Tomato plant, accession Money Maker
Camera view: bottom (45 deg); turntable rotation: 210 degrees
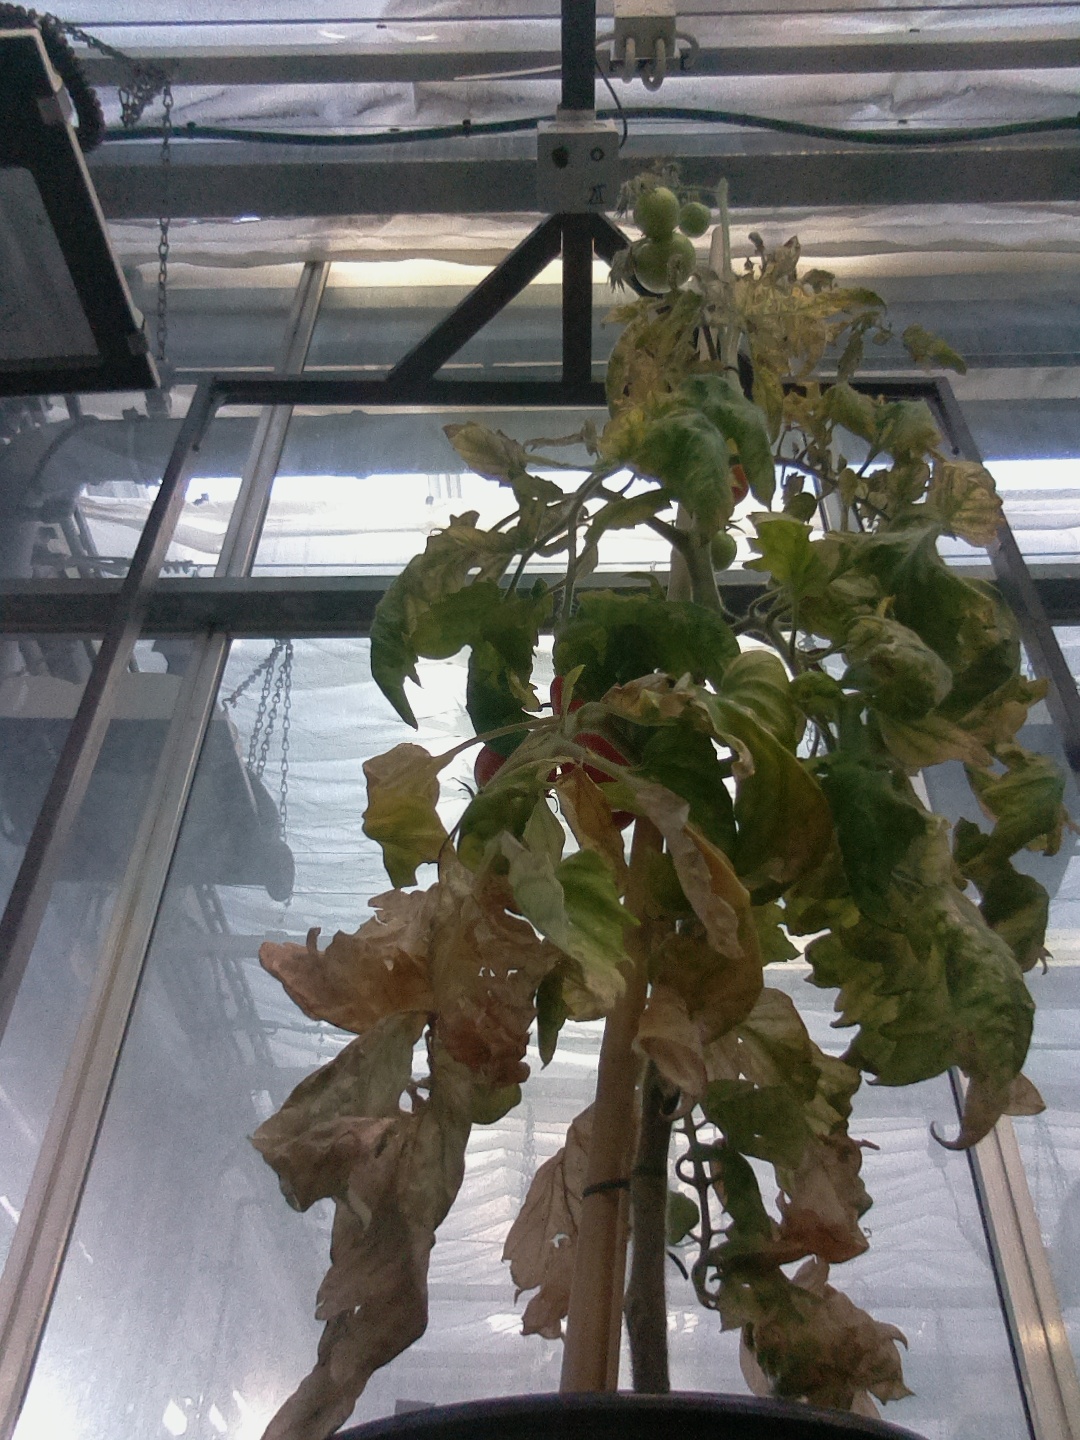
BBCH growth stage 88: 80%-90% of fruits show typical fully ripe color